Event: Nepal Earthquake
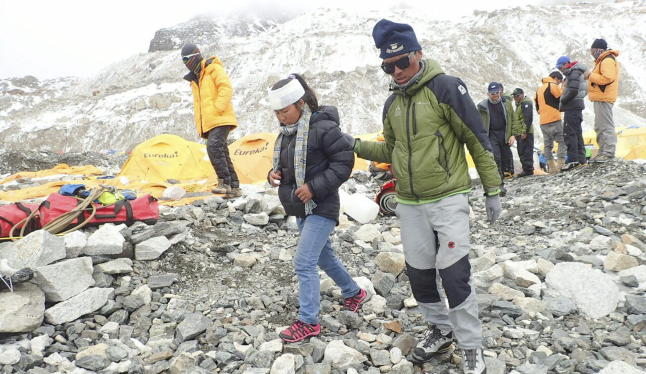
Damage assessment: damage